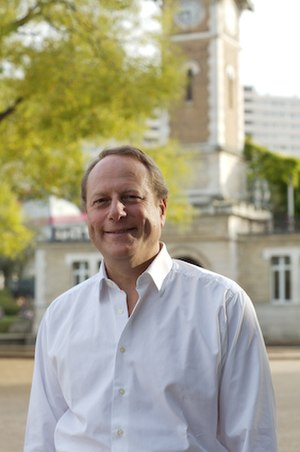
Arrondissement (Paris) / Arrondissementernes borgmestre 2008-2014
Philippe Goujon
Et arrondissement i Paris er et af de 20 arrondissementer, som Frankrigs hovedstad har været opdelt i siden 1860. 12 af dem er de arrondissementer, som oprettedes i 1795. Samtidig med udvidelsen i 1860 skete en byudvidelse, hvorved fire nabokommuner og dele af omkringliggende kommuner blev indlemmet i Paris.